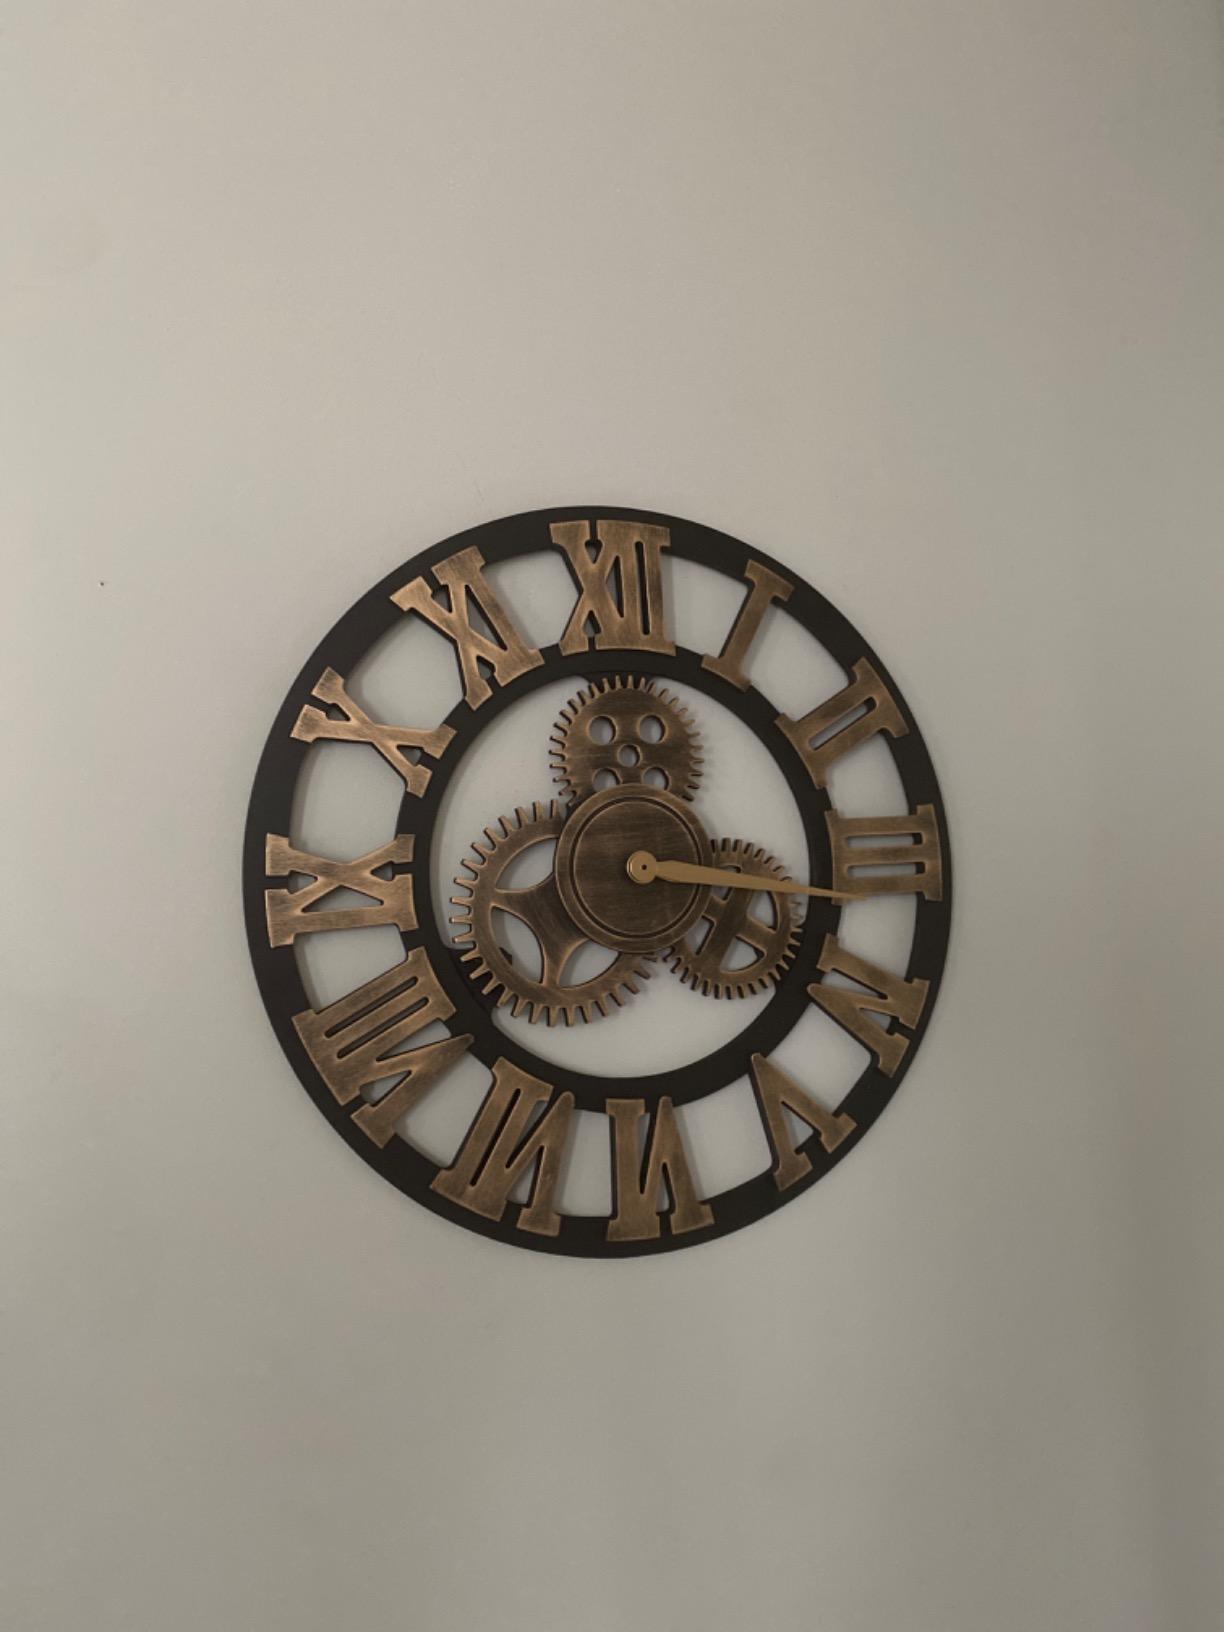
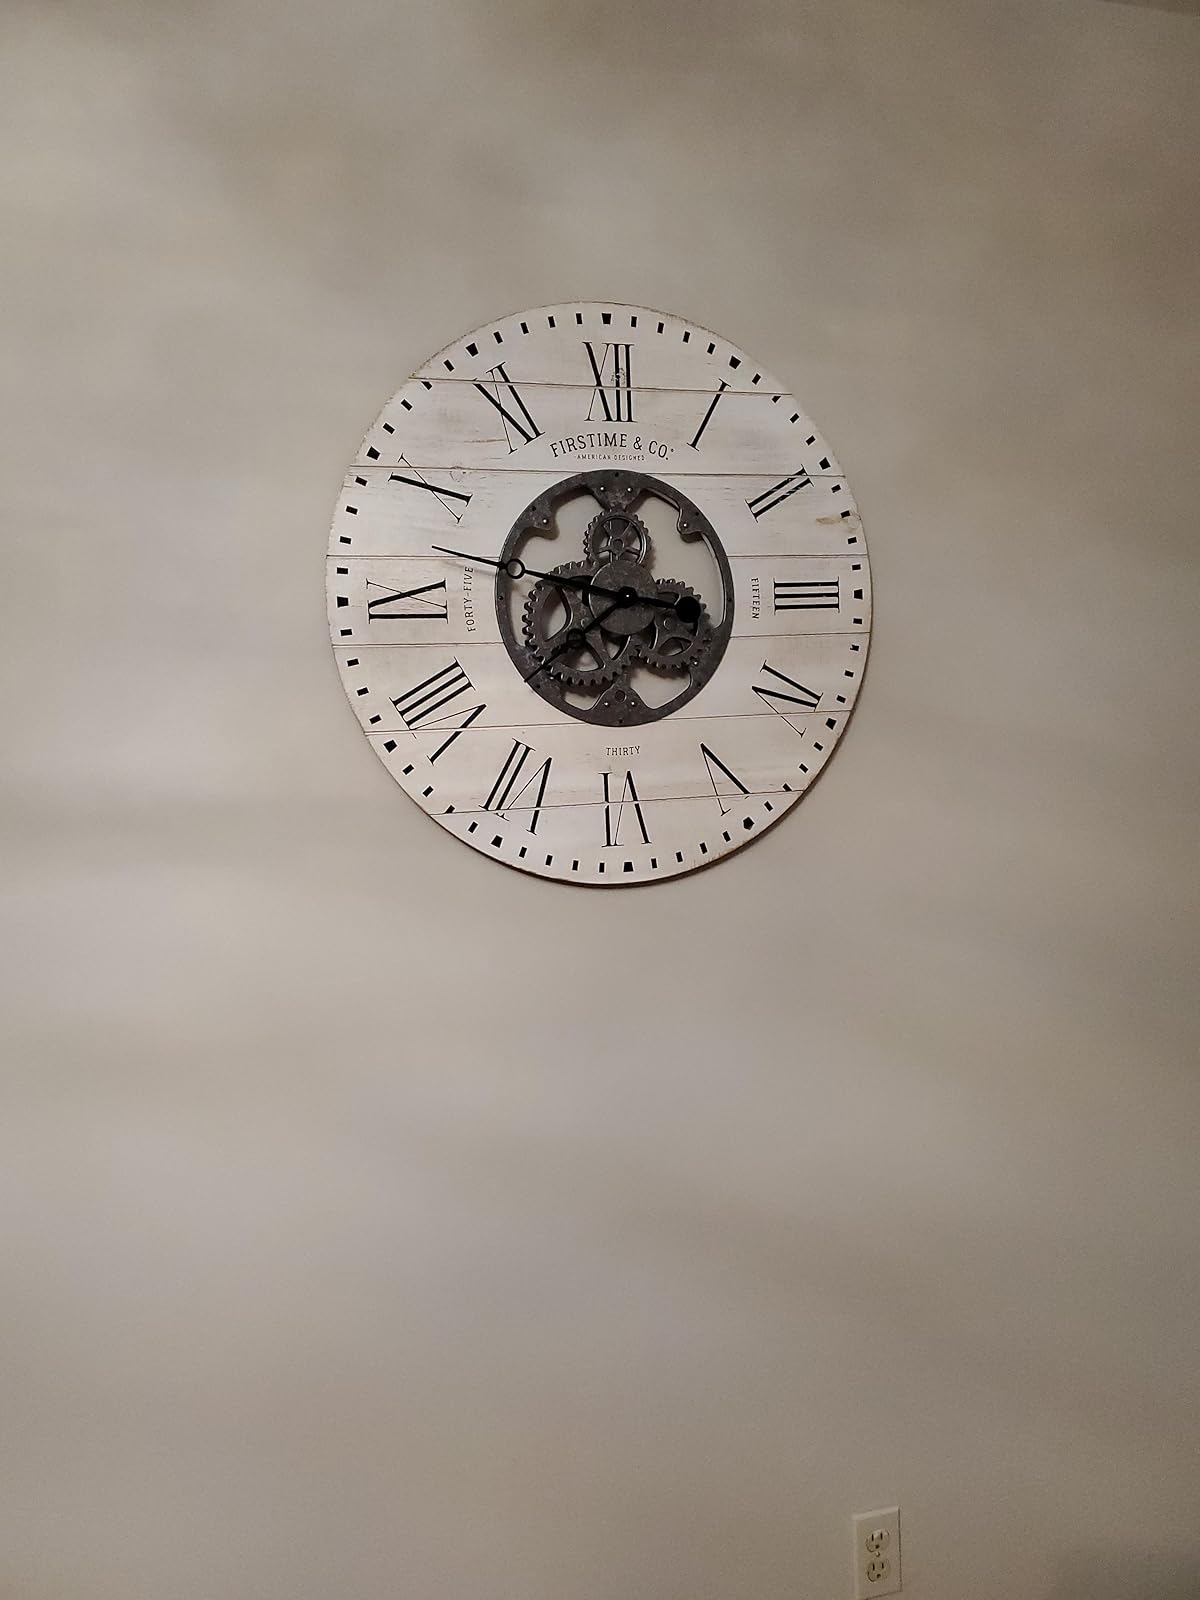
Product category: clock
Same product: no